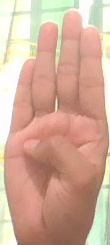
ASL sign: B